Smoke (Turgenev novel)

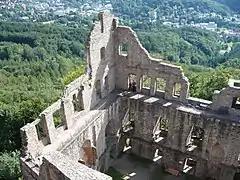
The Hohenbaden, or old castle, near Baden-Baden, where Litvinov again meets Irina.

Though affected by his meeting with Irina, Litvinov does not go to see her. Several days pass. A letter from Tatiana telling him that she will be delayed arriving in Baden due to the illness of her aunt puts Litvinov in a petulant mood. One day Potugin comes to see Litvinov. Litvinov is glad for the company but soon learns that Potugin knows Irina quite well and that he has in fact come to bring a message from her urging Litvinov to come see her that very day. He agrees. Irina is staying in one of the finest hotels in the city and her husband is away on personal business. Irina and Litvinov have a long talk catching up on the past decade. Irina pleads with Litvinov to forgive her for what she did to him and Litvinov seems to dismiss the notion of forgiveness, as those events were long ago in their childhood. When Litvinov touches upon the flowers left in his room, Irina claims to know nothing about them. The return of Irina’s husband seems to break up the meeting. Later Litvinov passes Irina again while out walking but feigns not to recognize her. Irina later accosts him on his walk, asking why he ignores her and pleading with him not to do so, for she is desperate and alone and misses their simple relationship. Litvinov tells her what is in his heart, that she meant much to him and was the cause of great anguish and now that their paths and situations are so different he sees no point in renewing an acquaintance has only the potential to hurt again and to reveal to Irina how much power she still holds over him. She urges him again warmly that they might be, if not friends, at least friendly, “as if nothing had happened.” Litvinov promises her not to treat her as a stranger, though he still does not understand her intentions. Irina is then called off by the approach of an aristocratic friend. Litvinov, walking on, again encounters Potugin, now sitting and reading on a bench. They have another lengthy conversation about Russia that Potugin dominates, ridiculing those Slavophiles who are constantly heralding the native Russian genius but who refuse to see that the mastery of things comes with training and education and not through any internal nature or instinct. Litvinov is still unable to learn of just how Potugin knows Irina, only that he has known her for some time. Returning to his rooms, Litvinov later finds an invitation from Irina to attend a soiree in her rooms, where he will be able to meet many from her circle and better understand “the air she breathes.”